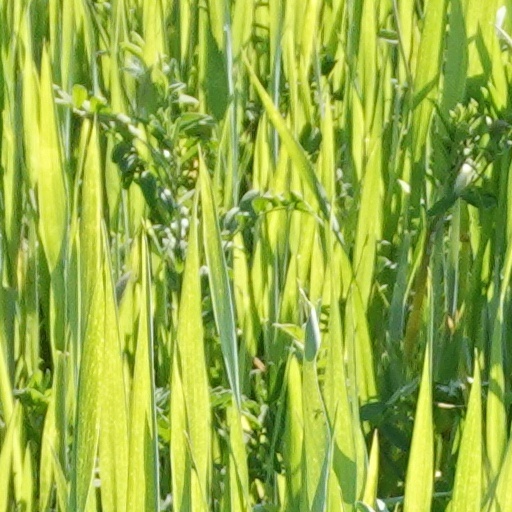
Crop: wheat